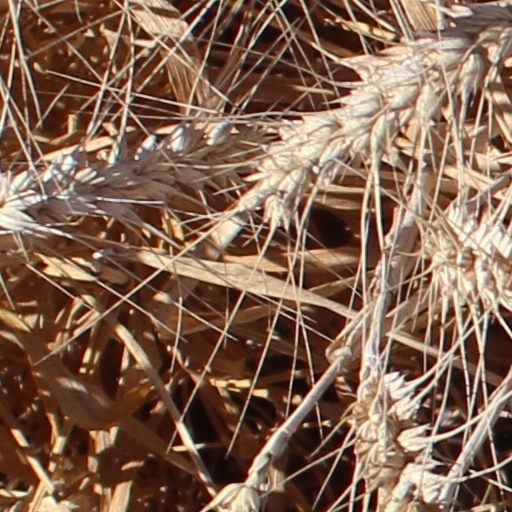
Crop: wheat